Ōka shugi

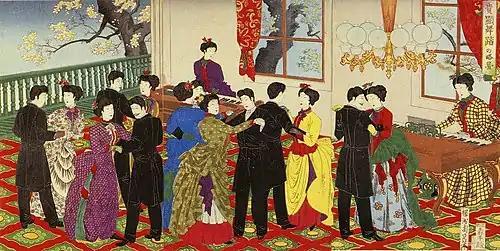
A Western-style ball was held in "Rokumeikan".

This policy was adopted by the Meiji government in the 1880s to acknowledge the modernization of Japan in the European and American empires by using culture, institutions, customs, and customs as European styles. "Ōka shugi" policy was also intended to revise the unequal treaties signed by Japan with Western powers, including Ansei Treaties, and by making Japan's politics and culture European, Japan was recognized as a member of 'civilized countries' subject to international law. During the Meiji era, the two ideologies "Oka shugi" and "Kokusui shugi" were at odds culturally.